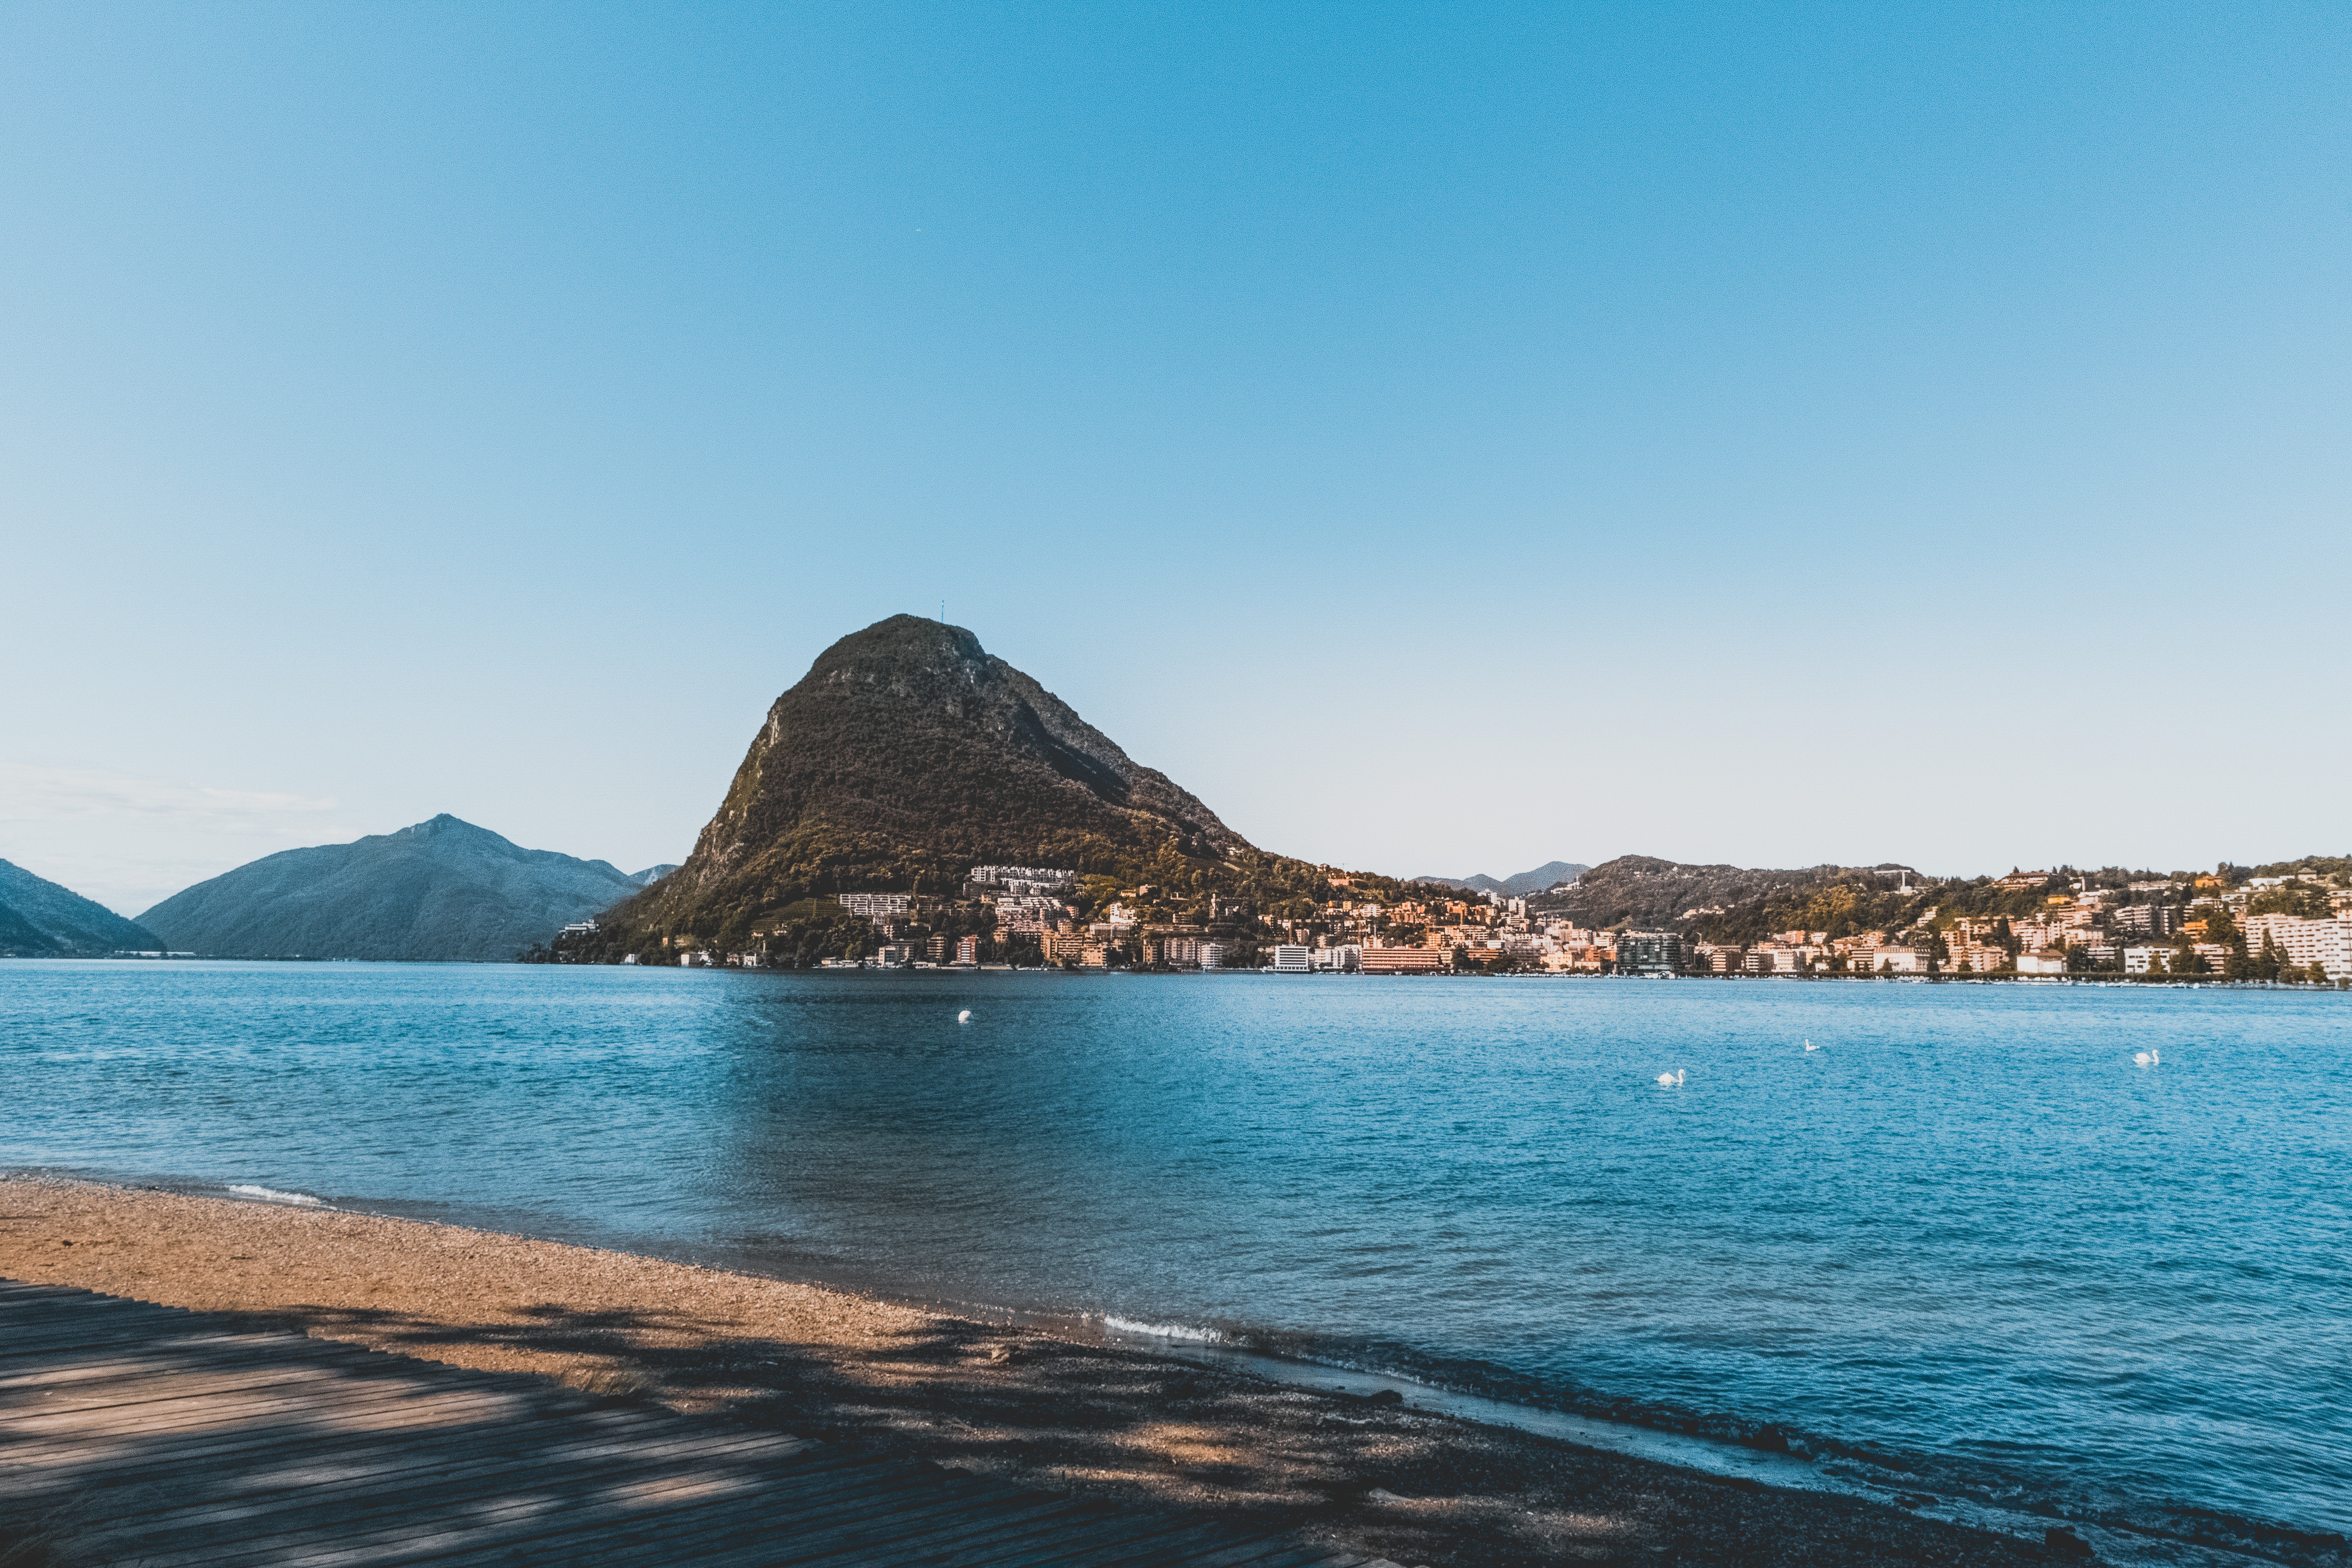
body of water, sea, sky, blue, coast, ocean, beach, coastal and oceanic landforms, natural landscape, tourism, mountain, turquoise, azure, horizon, vacation, bay, promontory, rock, shore, summer, cloud, island, tropics, hill, travel, wave, headland, cape